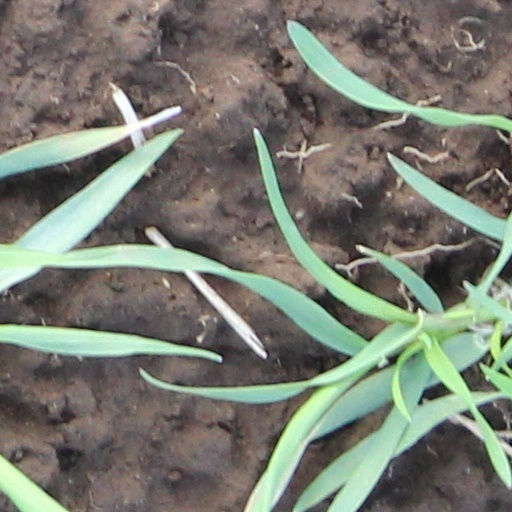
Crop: wheat